Clodovil Hernandes

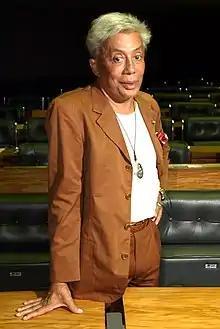
Hernandes in 2007

Clodovil Hernandes (17 June 1937 – 17 March 2009) was a Brazilian fashion designer, television presenter, and politician.